Hamlet of La Houillère

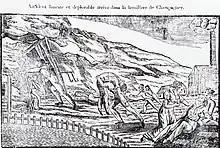
The 1824 firedamp explosion.

The Chevanel coalfields were officially discovered in the mid-18th century. Two separate concessions were granted in 1757, then combined in 1768. Numerous hillside tunnels and small, shallow shafts were then dug in the small valley where the future hamlet of La Houillère would be located.